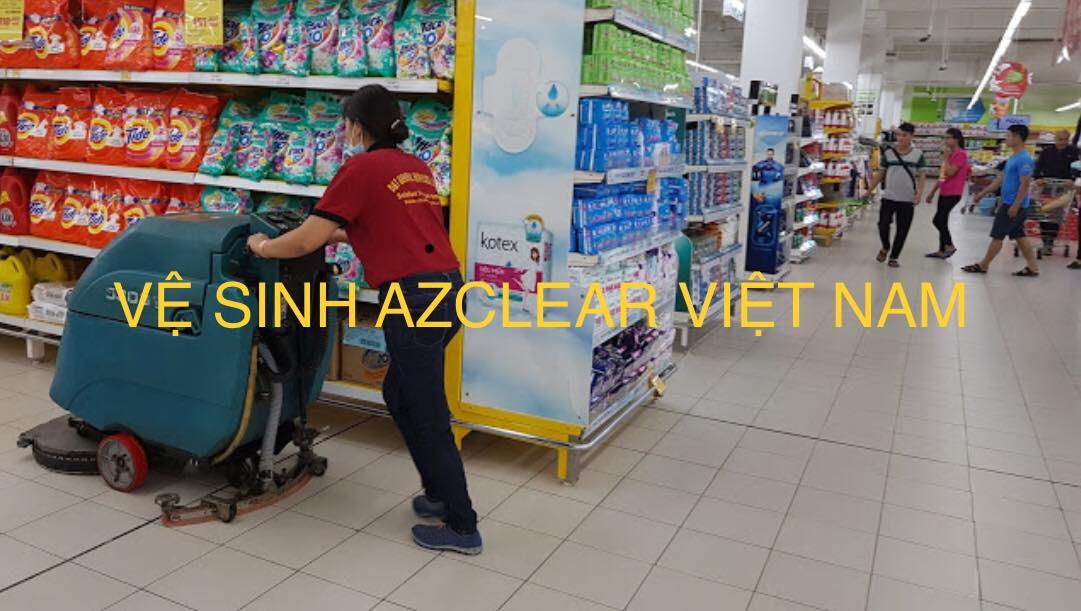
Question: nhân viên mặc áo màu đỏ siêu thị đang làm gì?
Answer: đẩy máy lau dọn sàn